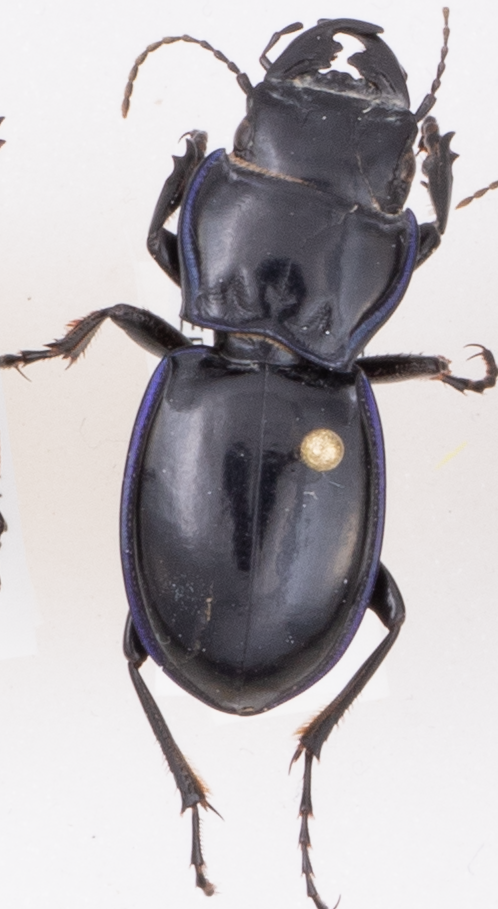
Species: Pasimachus elongatus
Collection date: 2019-05-22
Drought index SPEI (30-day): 0.83
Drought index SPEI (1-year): -0.674
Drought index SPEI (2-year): -0.288